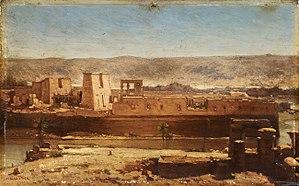
Louis Félix Achille Dien né le 27 décembre 1827 à Paris, ville où il est mort le 2 janvier 1904, est un peintre et violoniste français.